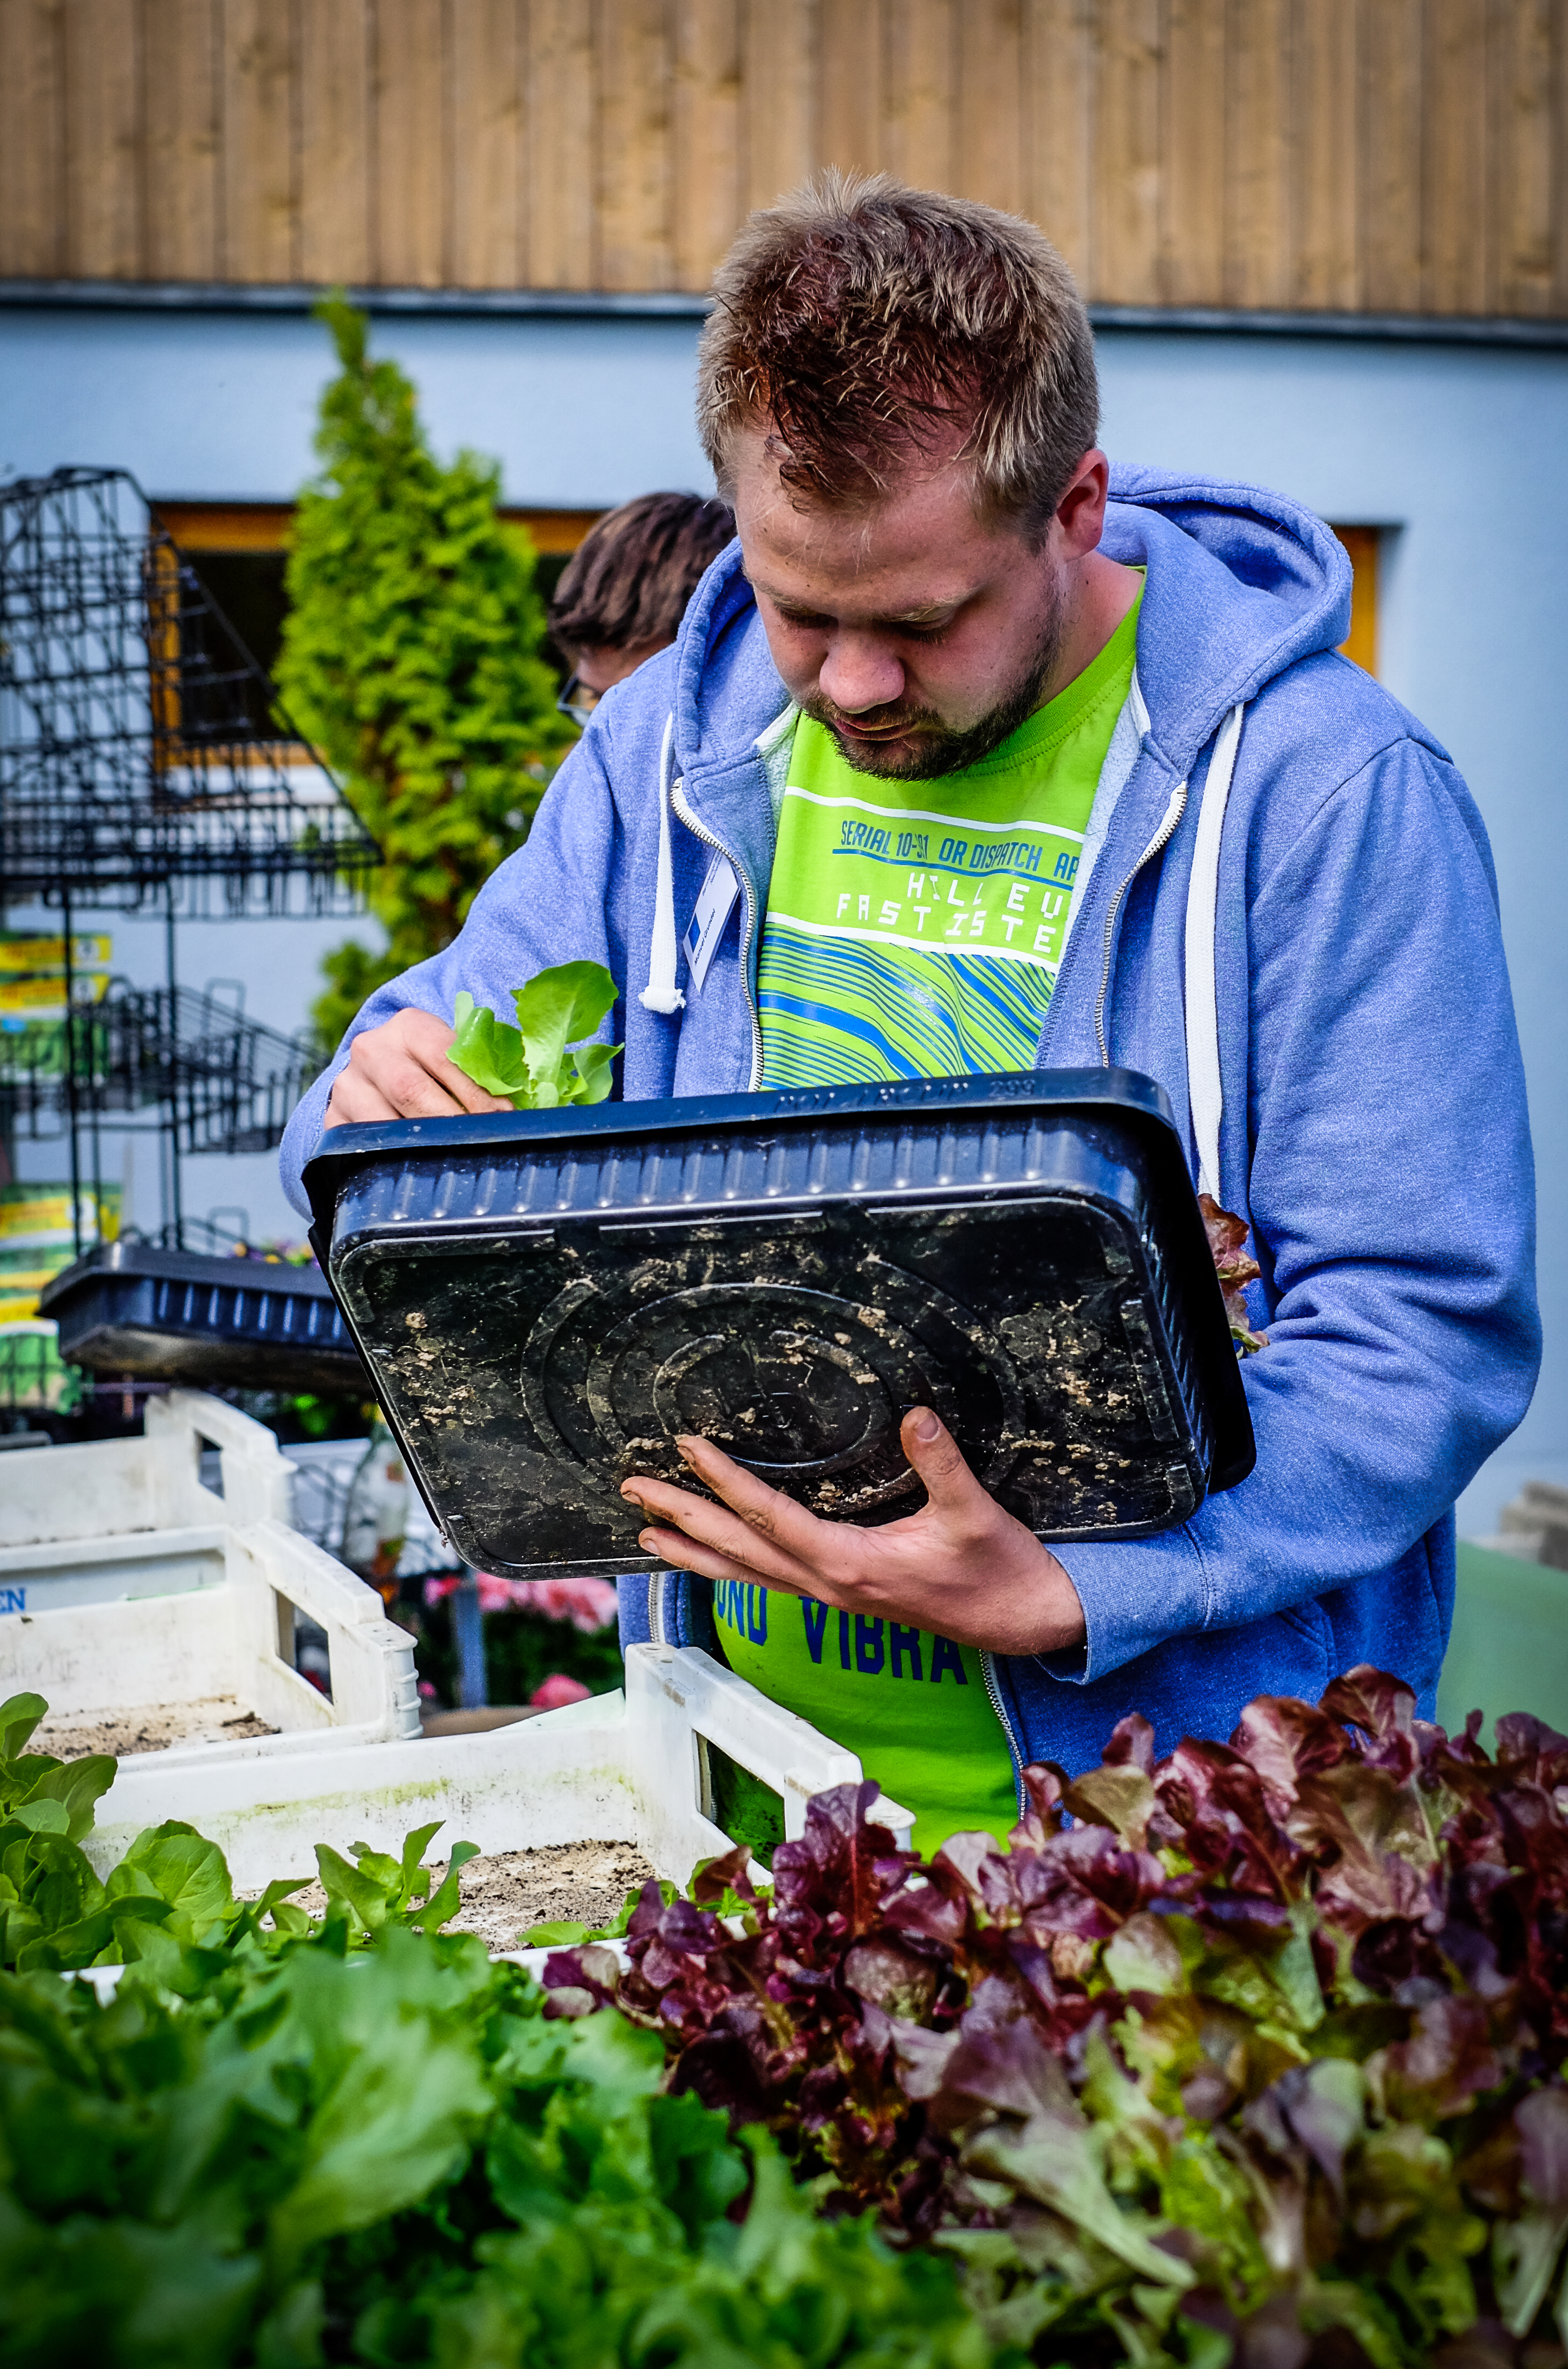
people, spring, community, child, flowers, frhling, blumen, nursery, grtnerei, marketgarden